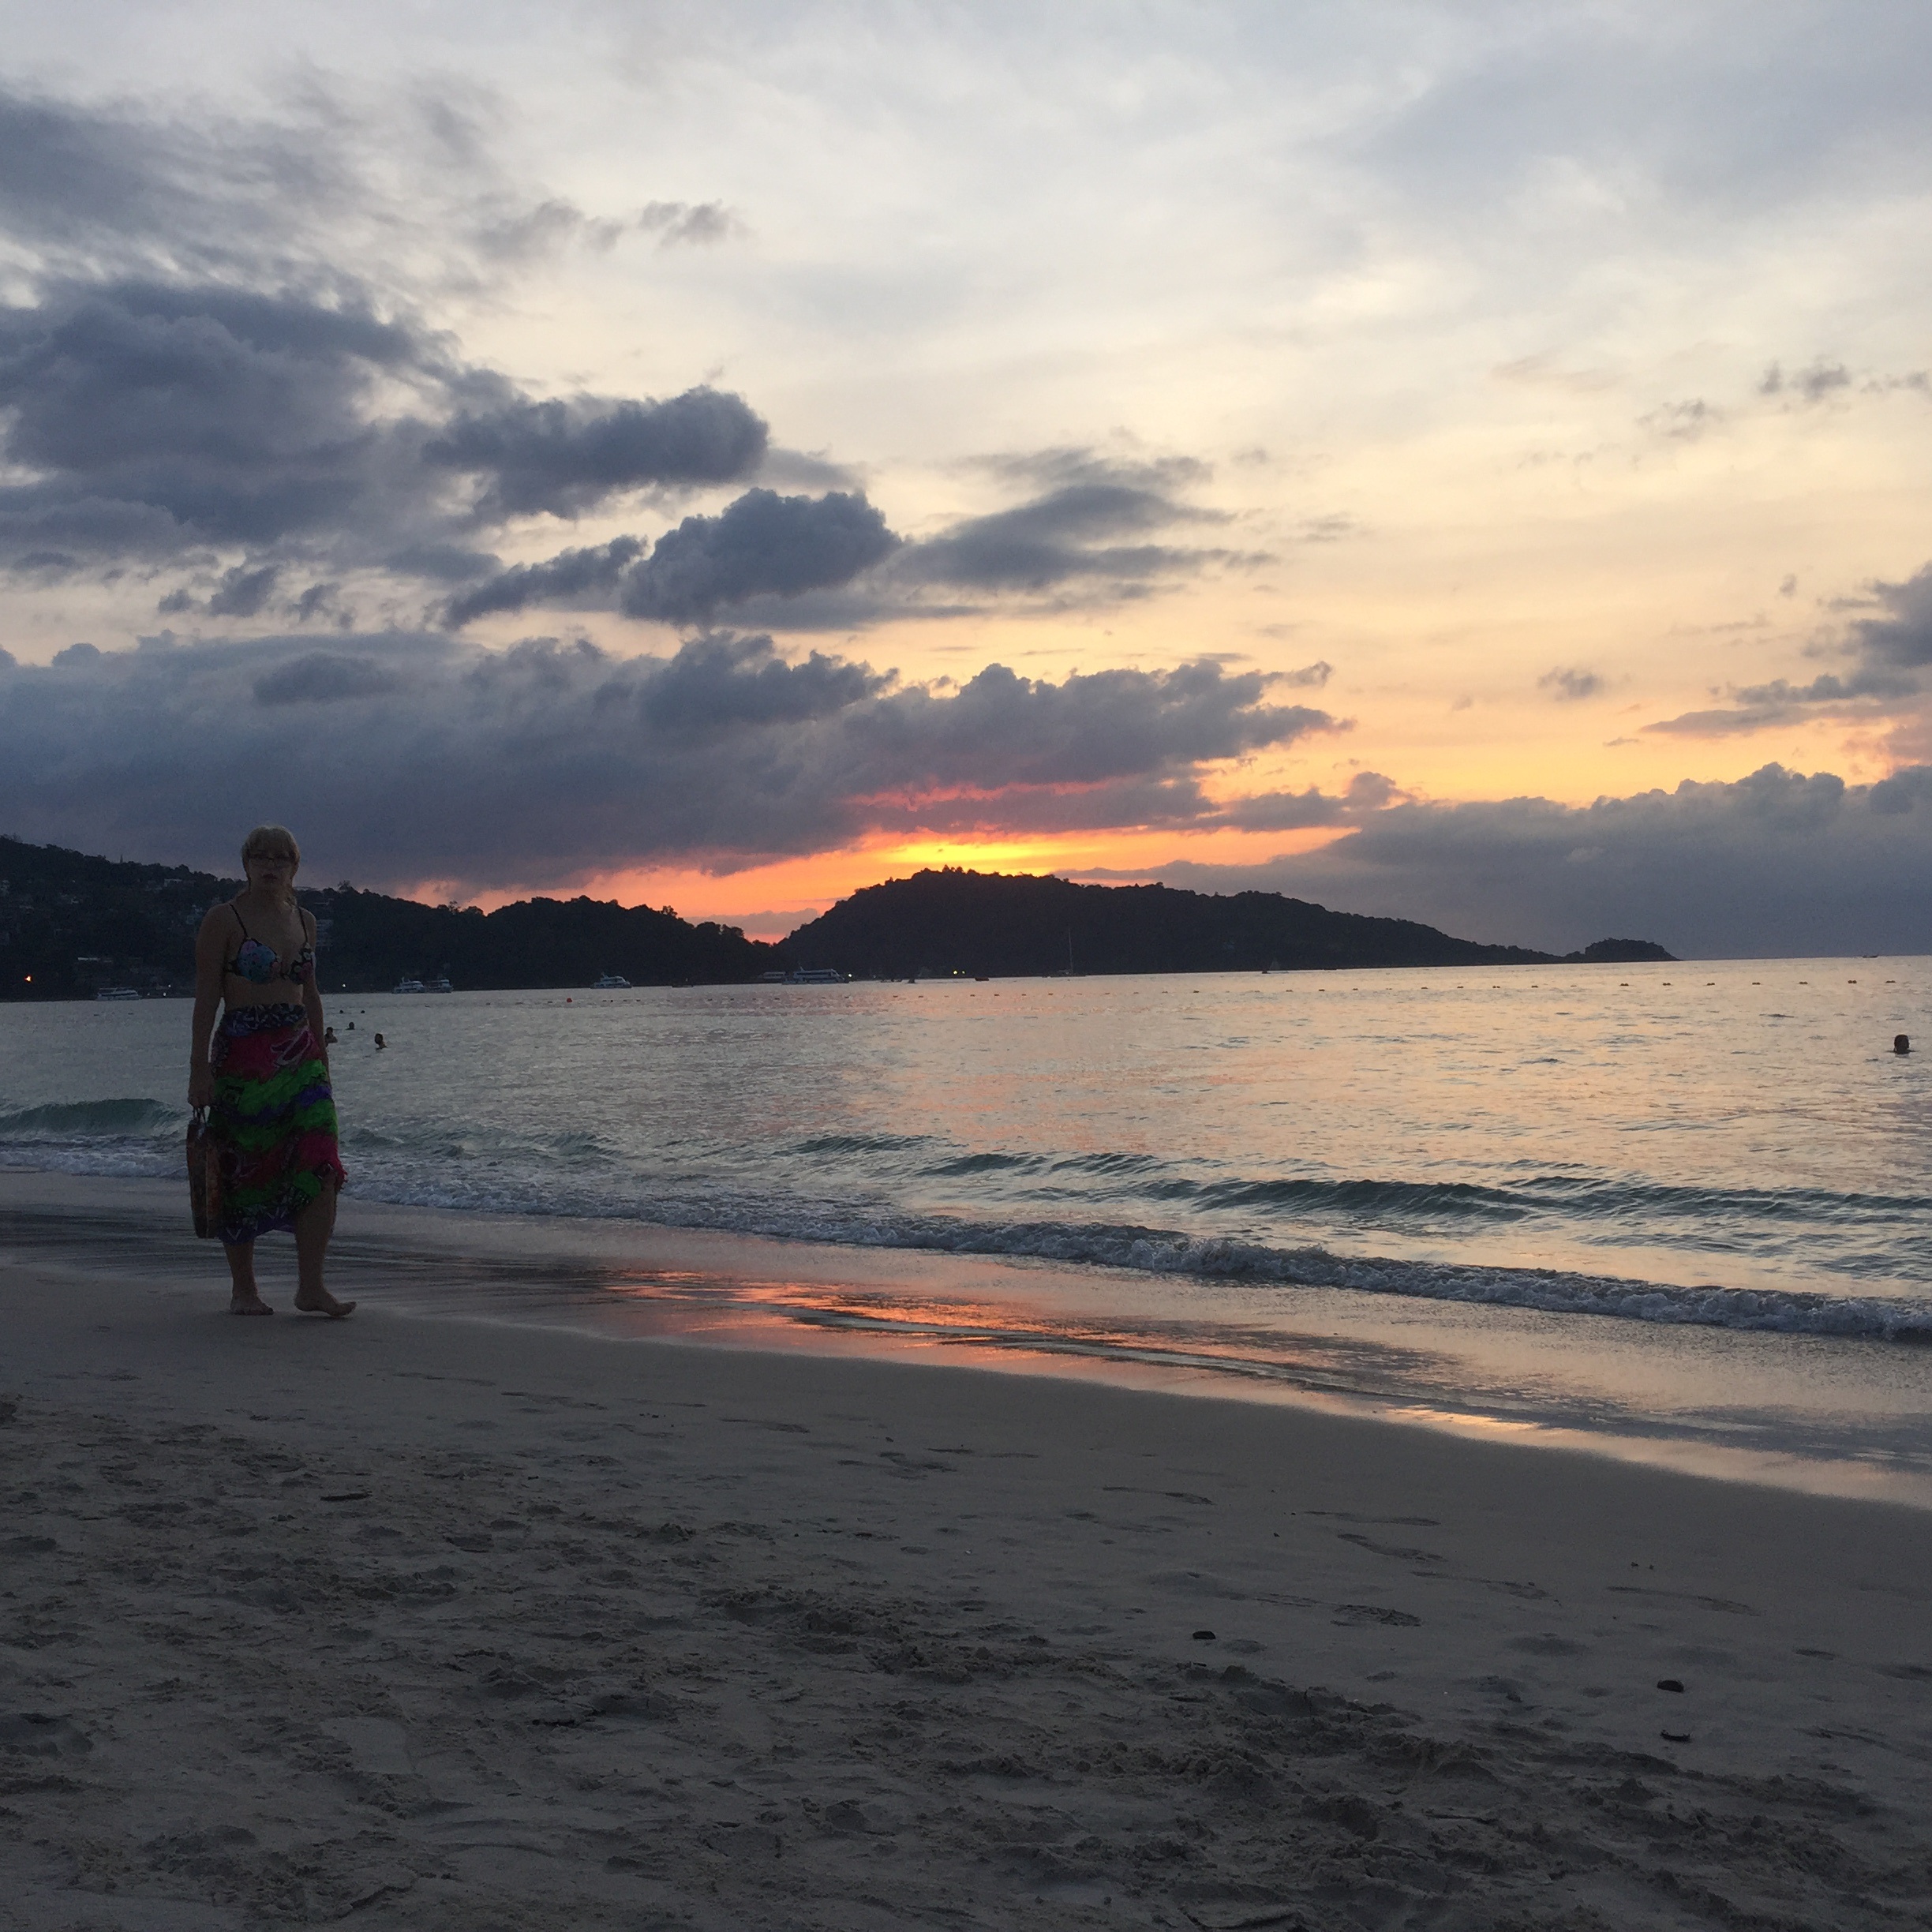
beach, sea, coast, sand, ocean, horizon, cloud, sun, sunrise, sunset, sunlight, morning, shore, wave, dawn, dusk, evening, bay, body of water, wind wave